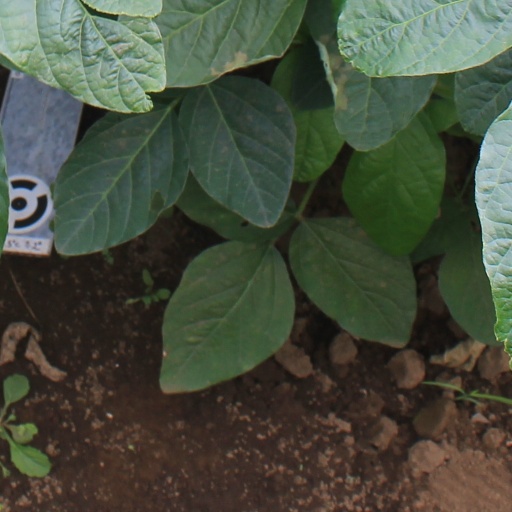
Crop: soybean